Our Lady of Lourdes Church, Istanbul

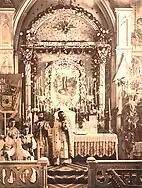
Interior, circa late 19th century

It was built in 1861 at the initiative of the Catholic priest Peter Kharischirashvili, who wished to provide a rite for Catholics in the Georgian language, but had little luck in Georgia itself. It was dedicated to Our Lady of Lourdes in 1862 (after initially being dedicated to the Immaculate Conception), soon after the devotion was approved by the pope. Along with the parish church, Kharischirashvili founded two monasteries: one for men and one for women. The monasteries and the church used the Georgian Byzantine rite from the beginning, but it wasn't approved by the pope until 1875. The church was renovated in 1901. The library and archives founded by Kharischirashvili initially doubled as a Georgian-language printing press, publishing over 100 books on a variety of topics, including the Georgian language primer Patara Kartuli Anbani. In the 1950s, up to 10,000 ethnic Georgians of the Catholic faith lived in Istanbul. After the Istanbul pogrom in 1955 under Adnan Menderes, many Georgians and other Christians emigrated from Turkey. Today the Georgian-Catholic community numbers only 200 to 250 people. As the number of Georgian Catholic Christians in Istanbul has declined, a large part of the church community today consists of ethnic Armenians and ethnic Turkish converts to the Catholic Faith.